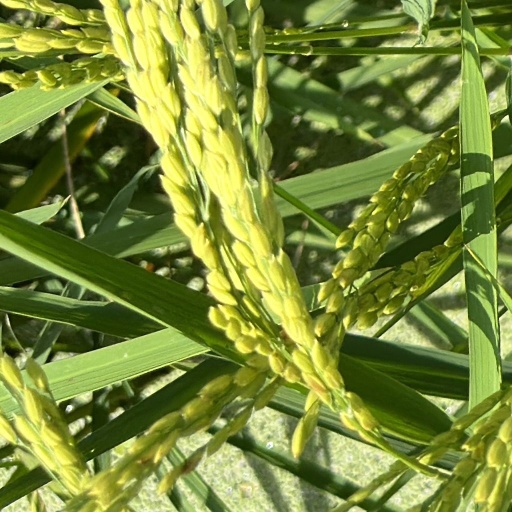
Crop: rice